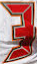
Number: 3